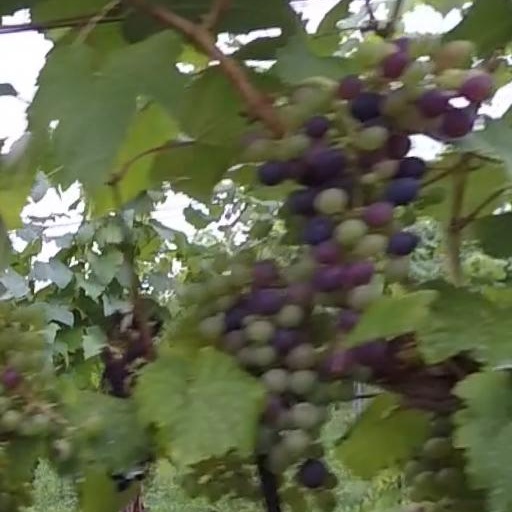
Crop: grape